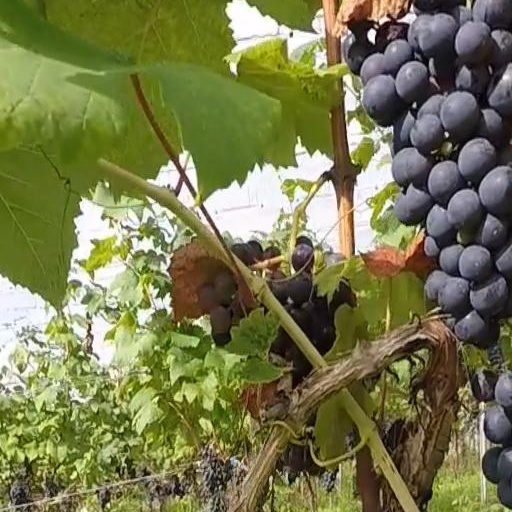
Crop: grape